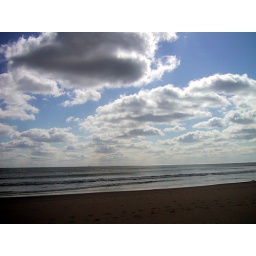
My book club met in the Hamptons last weekend and I got a great walk on a very cold beach